Jazz Lewis

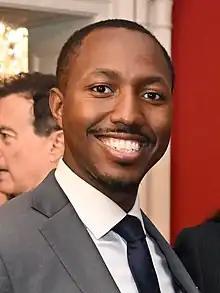
Lewis in 2023

Jazz M. Lewis (born February 26, 1989) is an American politician and Democratic member of the Maryland House of Delegates. Lewis represents Maryland's 24th district, and is currently serving as House Majority Whip.